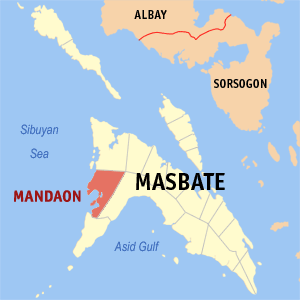
Mandaon est une localité de la province de Masbate, aux Philippines. En 2015, elle compte 41 262 habitants.